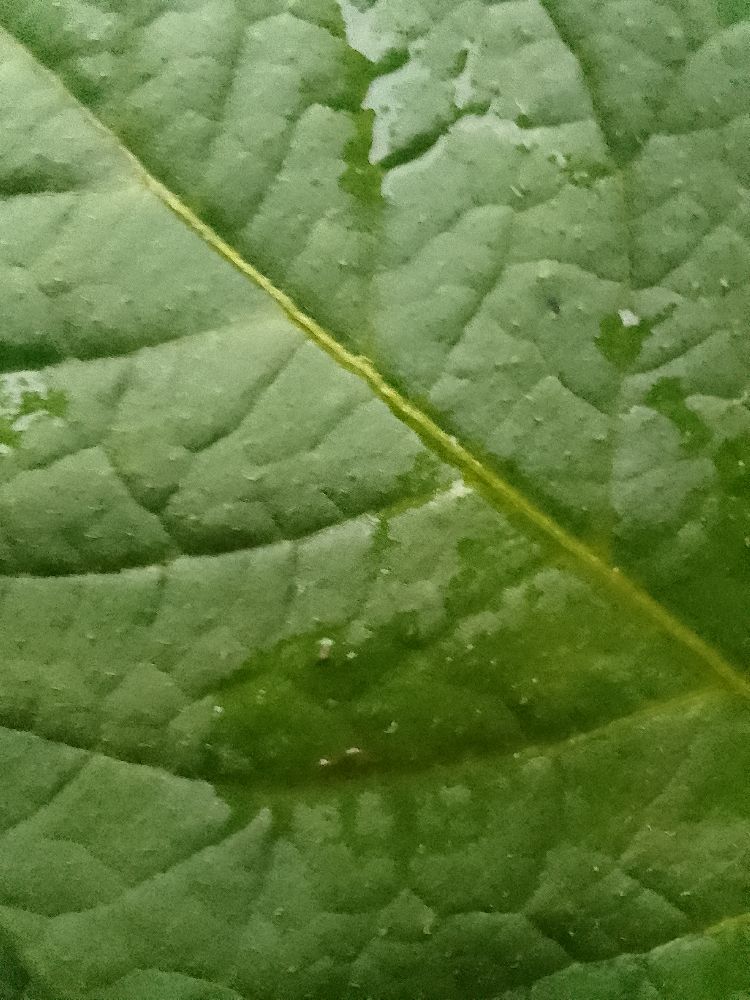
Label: Healthy